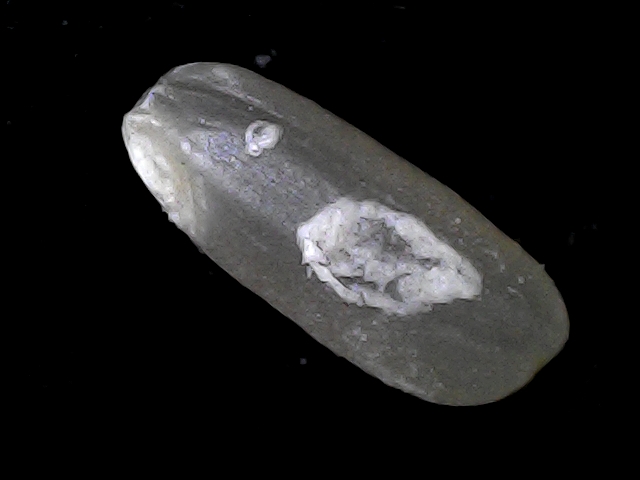
Rice variety: BD79